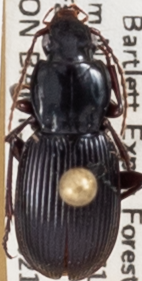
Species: Pterostichus tristis
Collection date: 2021-09-08 04:00:00
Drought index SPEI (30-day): -0.438
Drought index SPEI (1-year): -0.922
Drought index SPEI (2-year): -0.676